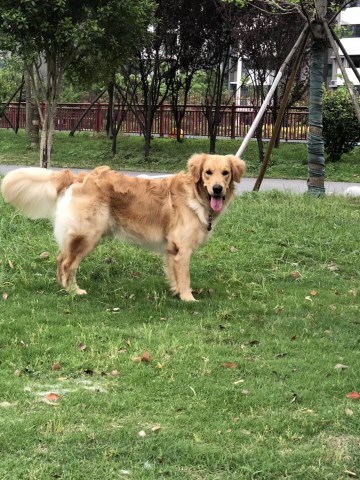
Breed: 5355-n000126-golden_retriever